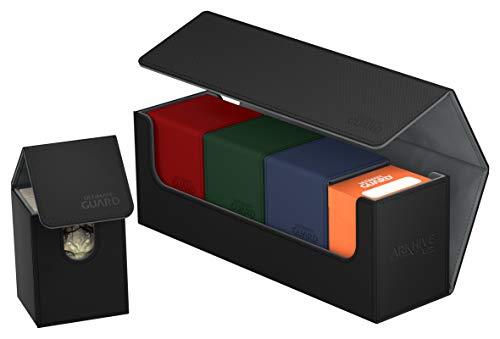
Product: Ultimate Guard Arkhive 400+ XenoSkin Black
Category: Toys & Games | Collectible Toys | Collectible Display & Storage | Card Storage & Display | Cases
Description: Innovative XenoSkin material with anti-slip texture and premium microfiber inner lining.
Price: $54.03
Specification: ProductDimensions:4.3x3.7x12.2inches|ItemWeight:14.1ounces|ShippingWeight:14.4ounces(Viewshippingratesandpolicies)|DomesticShipping:ItemcanbeshippedwithinU.S.|InternationalShipping:ThisitemcanbeshippedtoselectcountriesoutsideoftheU.S.LearnMore|ASIN:B01M25T2AK|Itemmodelnumber:UGD010654|Manufacturerrecommendedage:4yearsandup